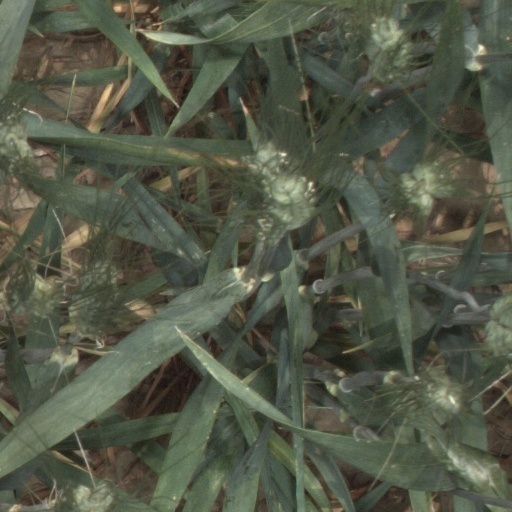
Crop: wheat